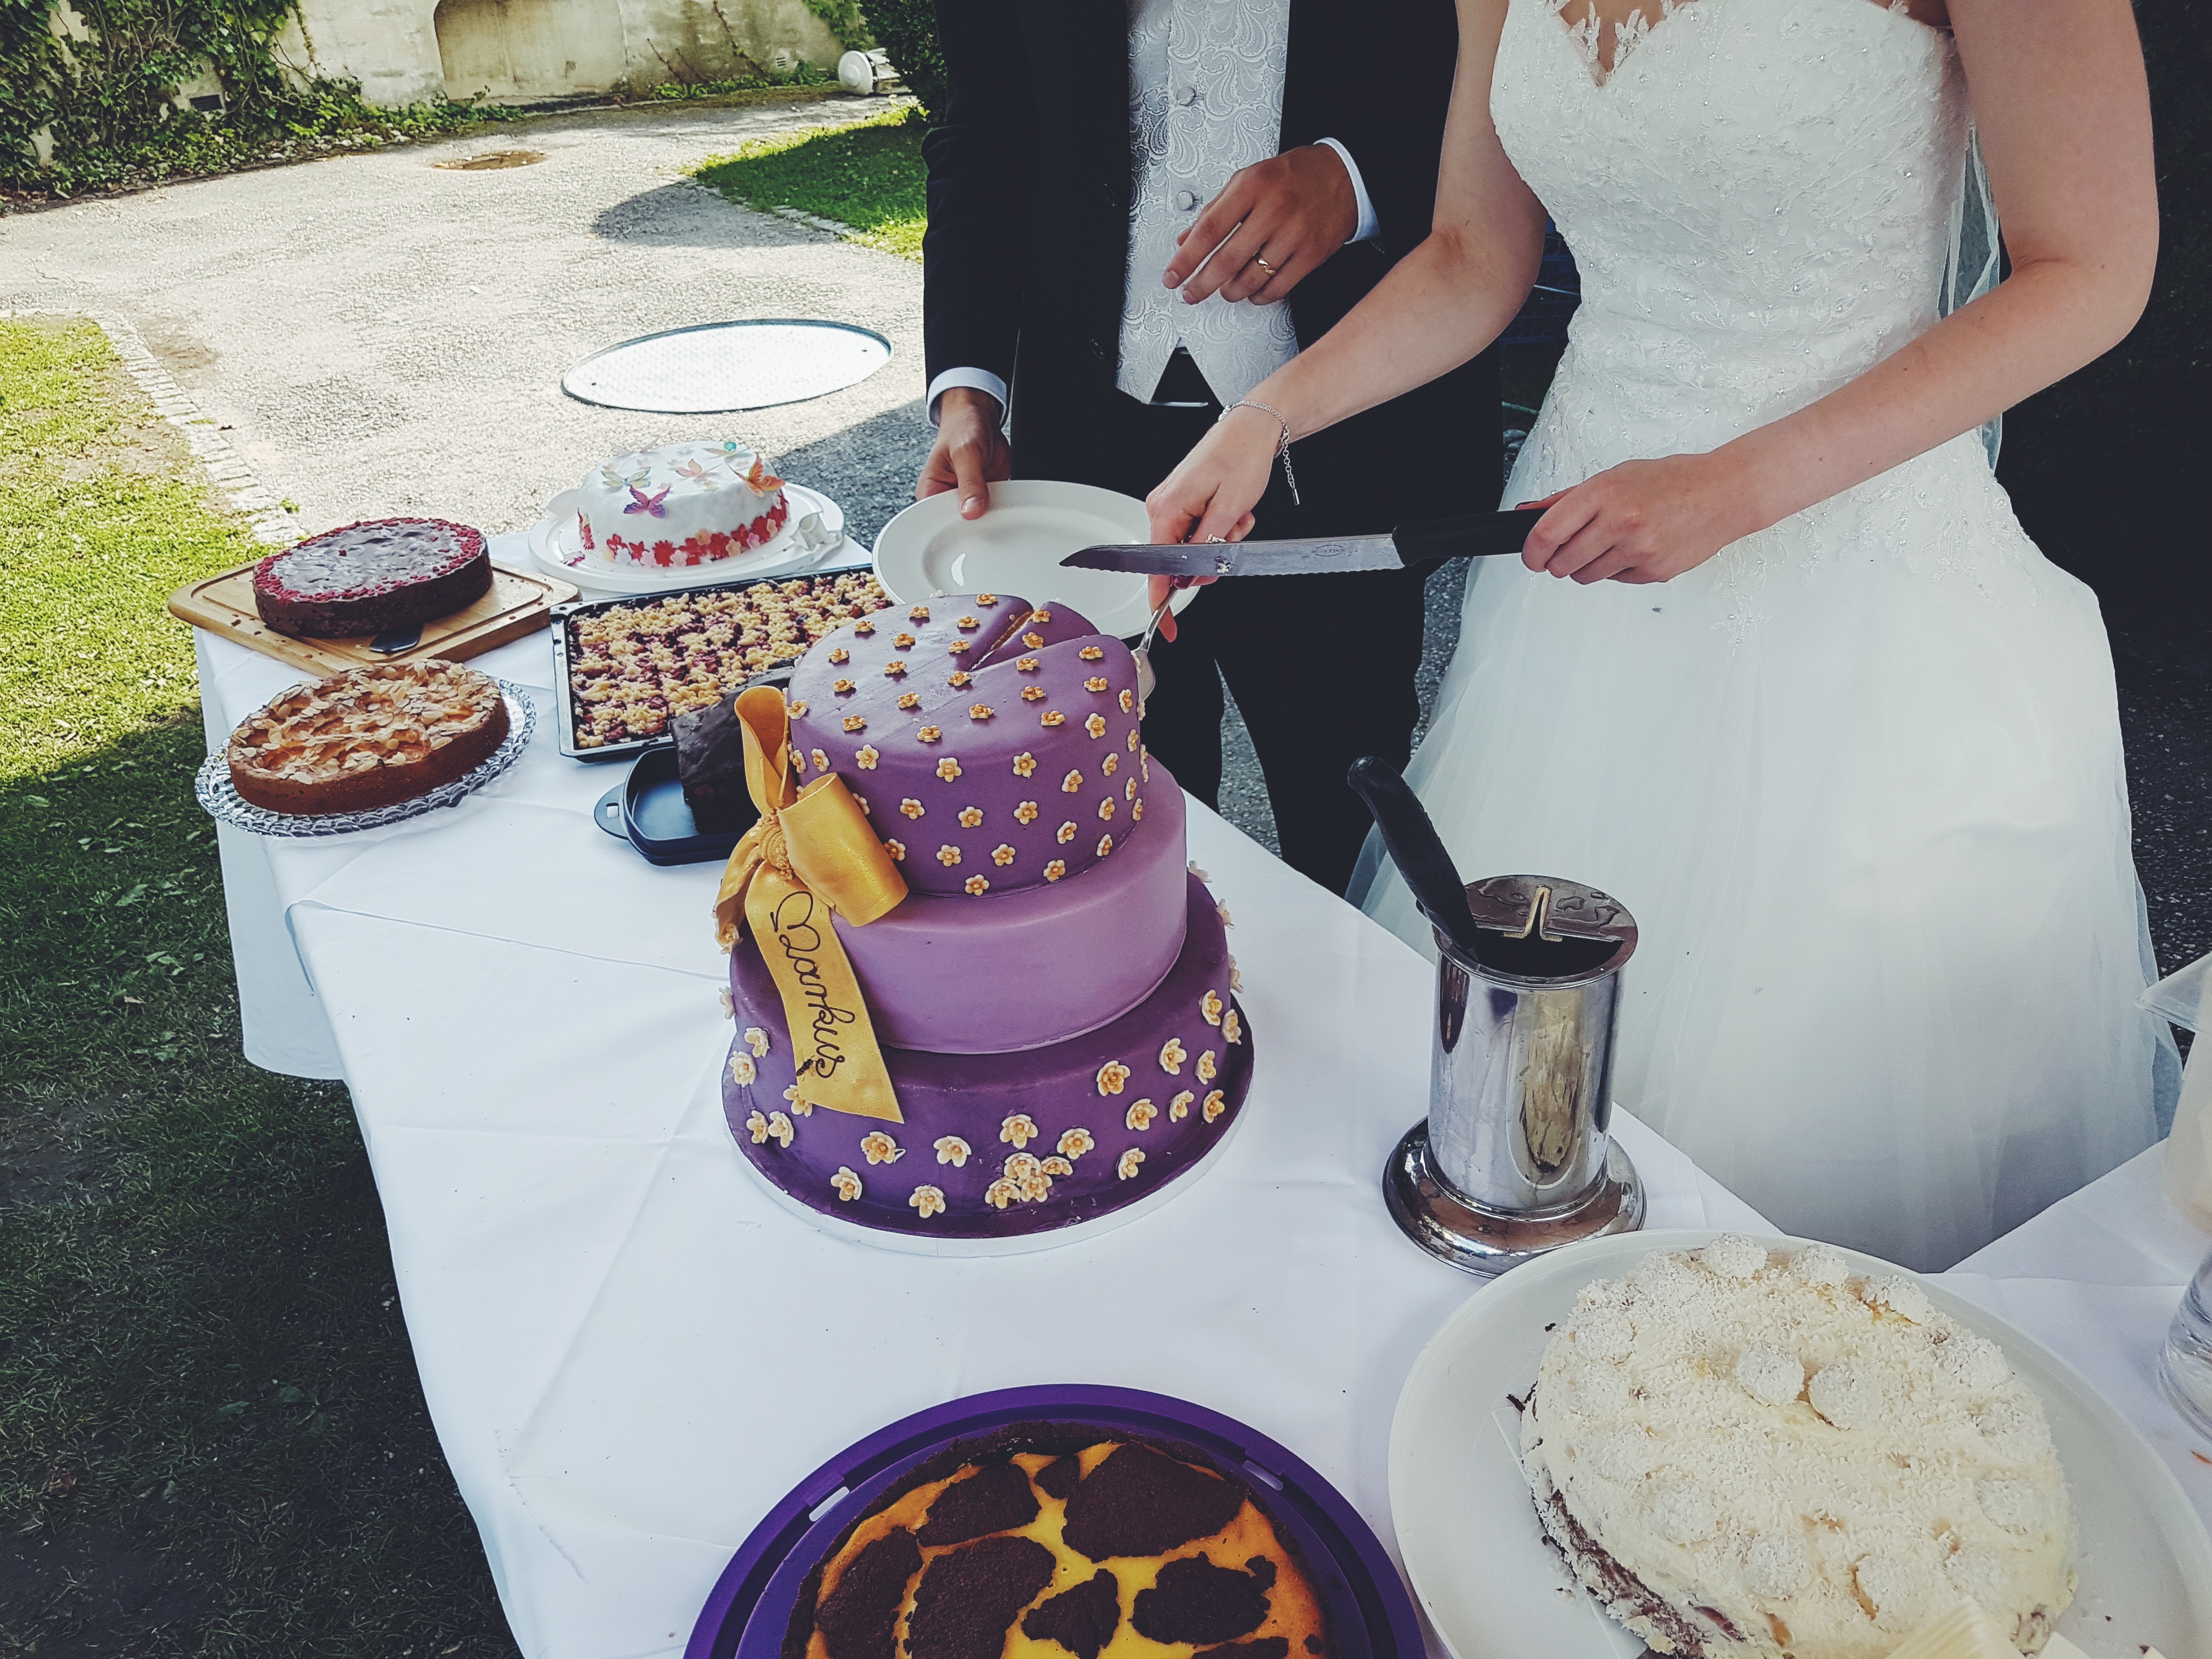
food, meal, brunch, table, dish, dress, cuisine, baking, snack, breakfast